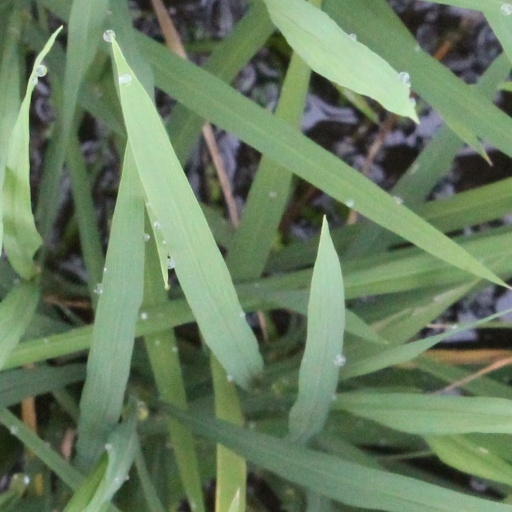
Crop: rice